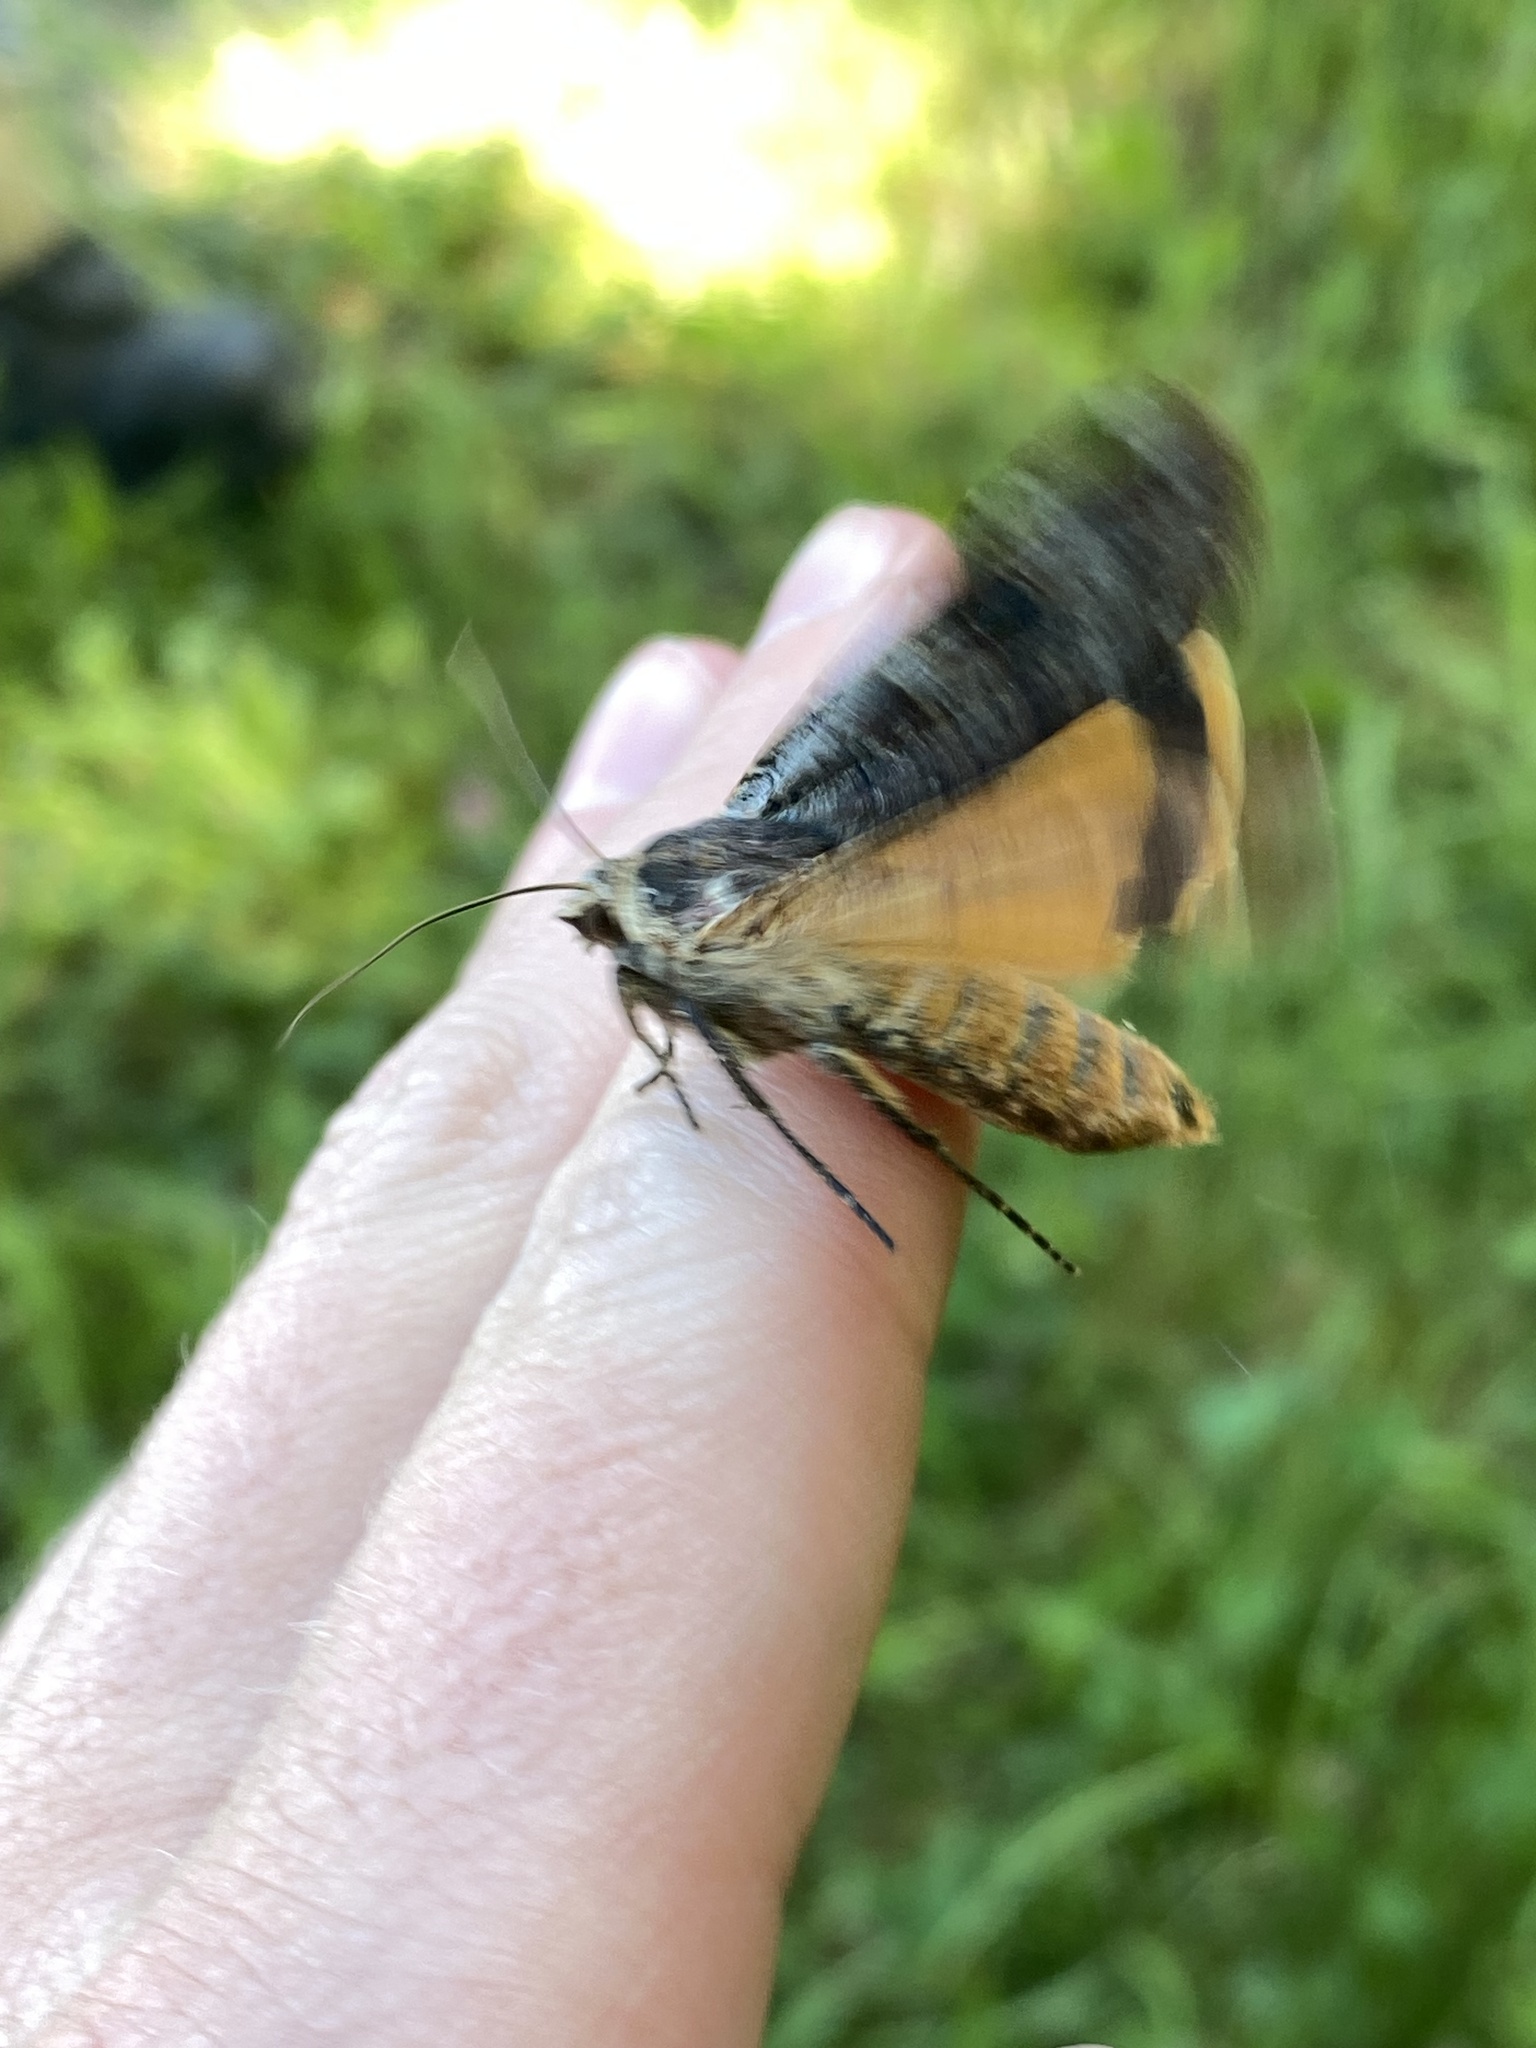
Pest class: cutworms